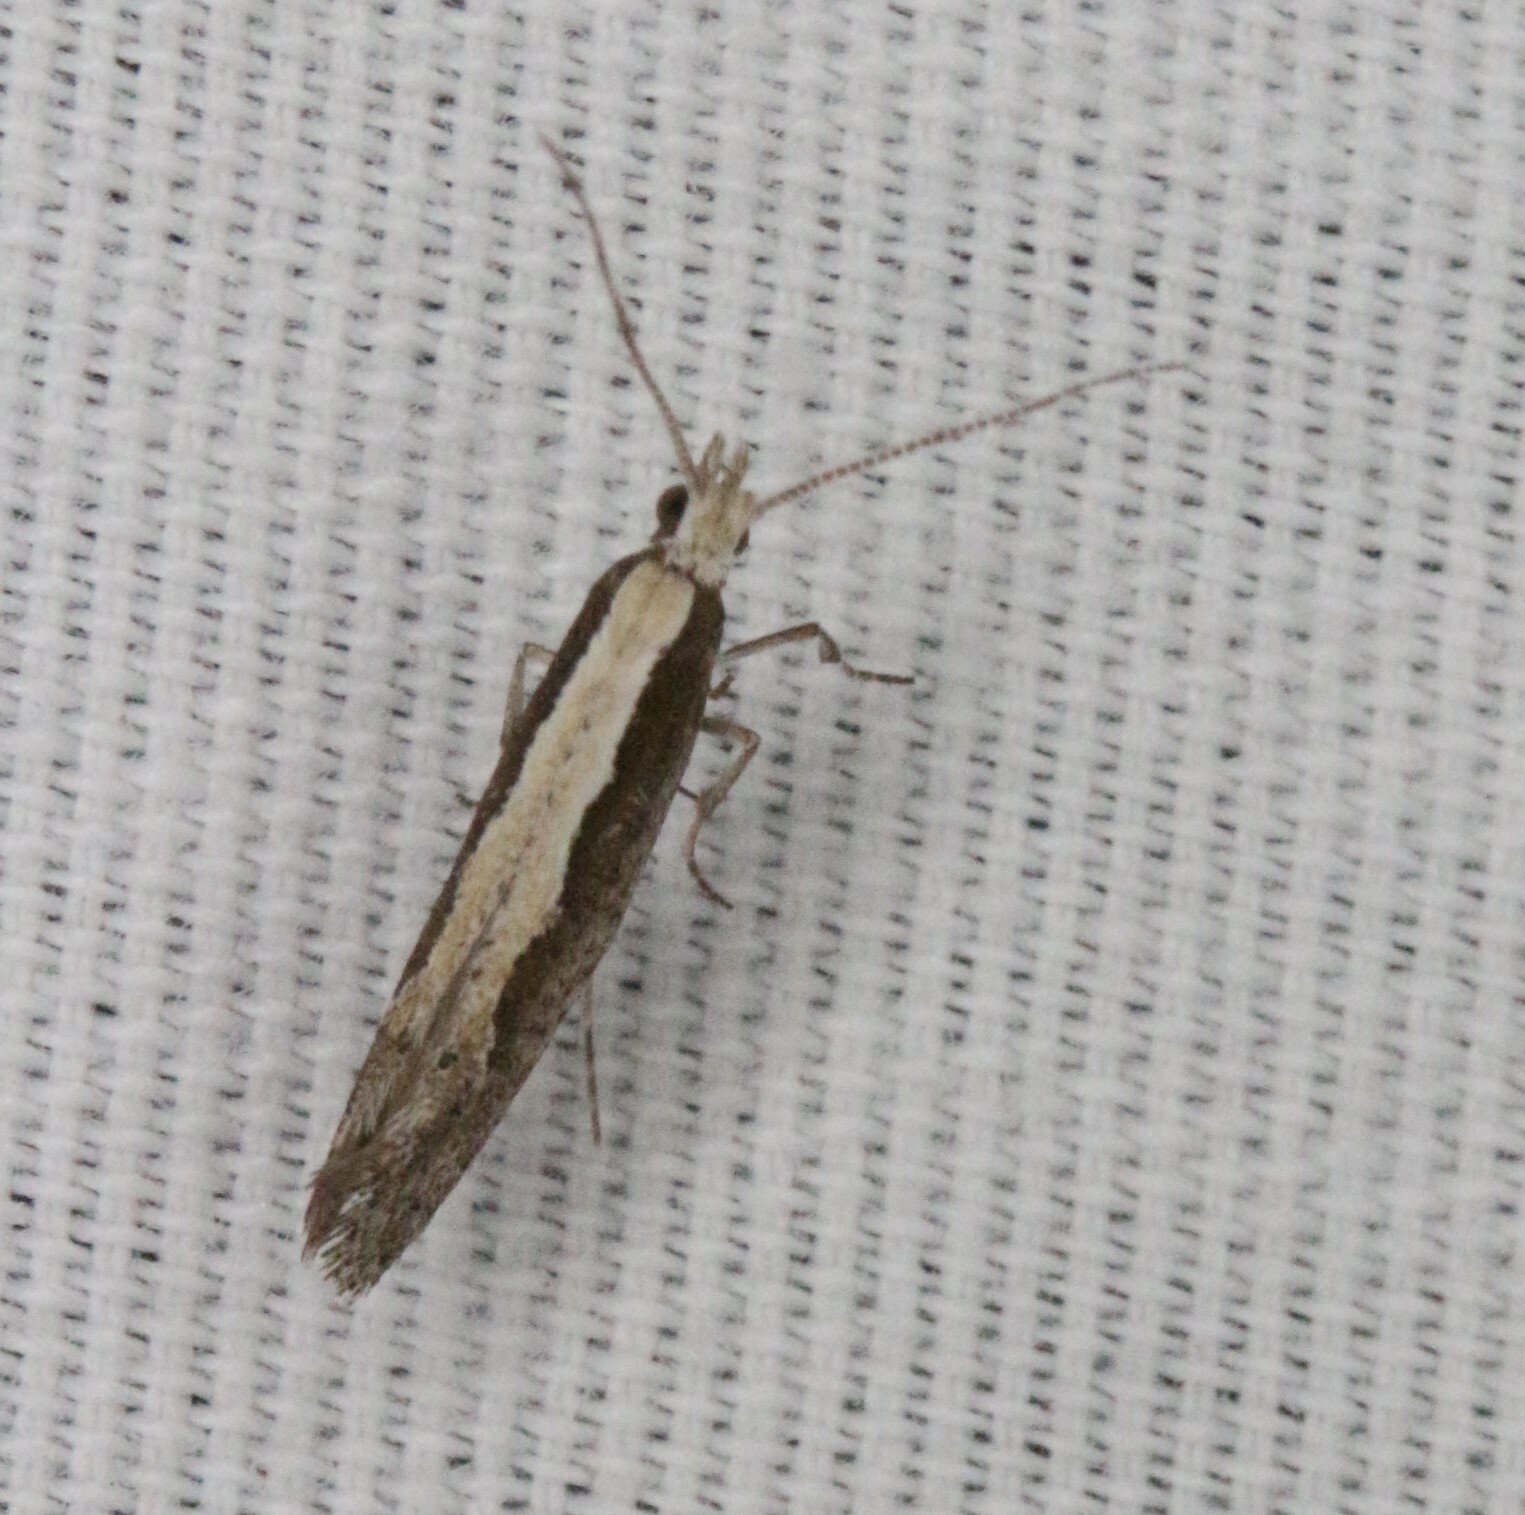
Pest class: diamondback_moth